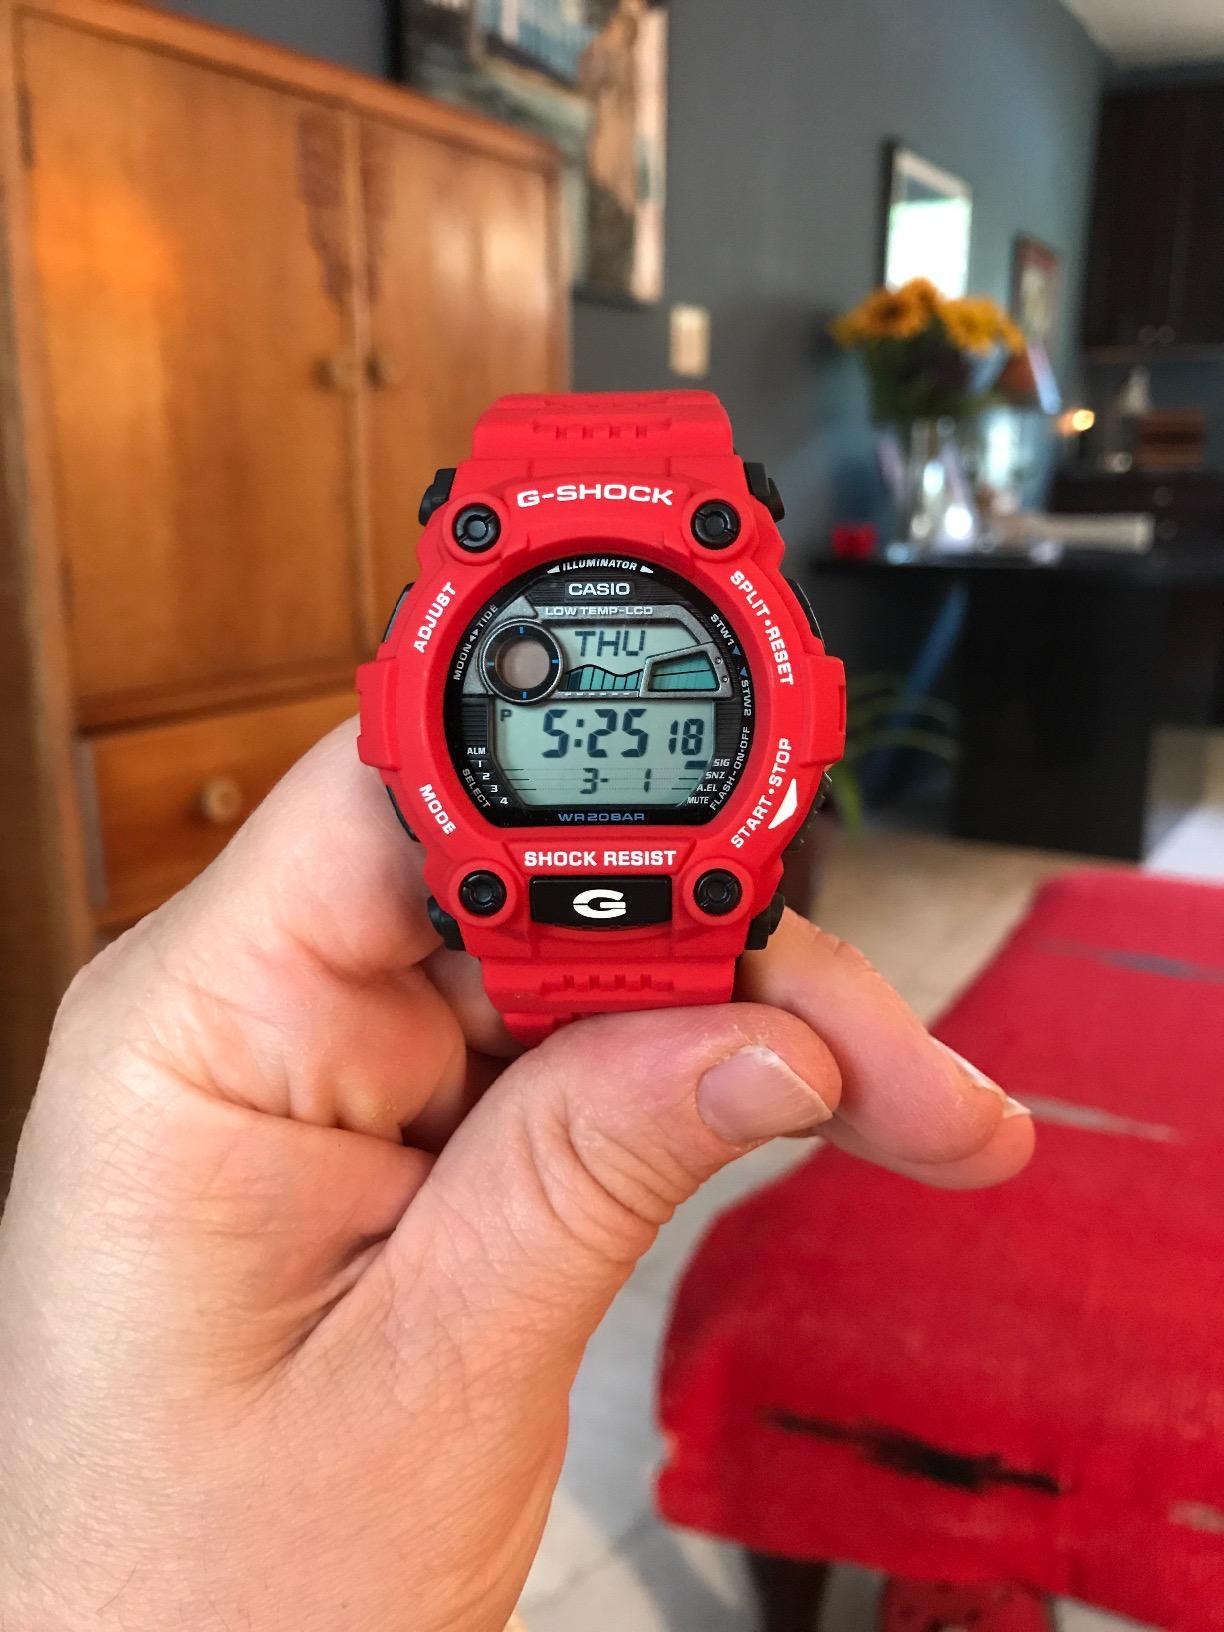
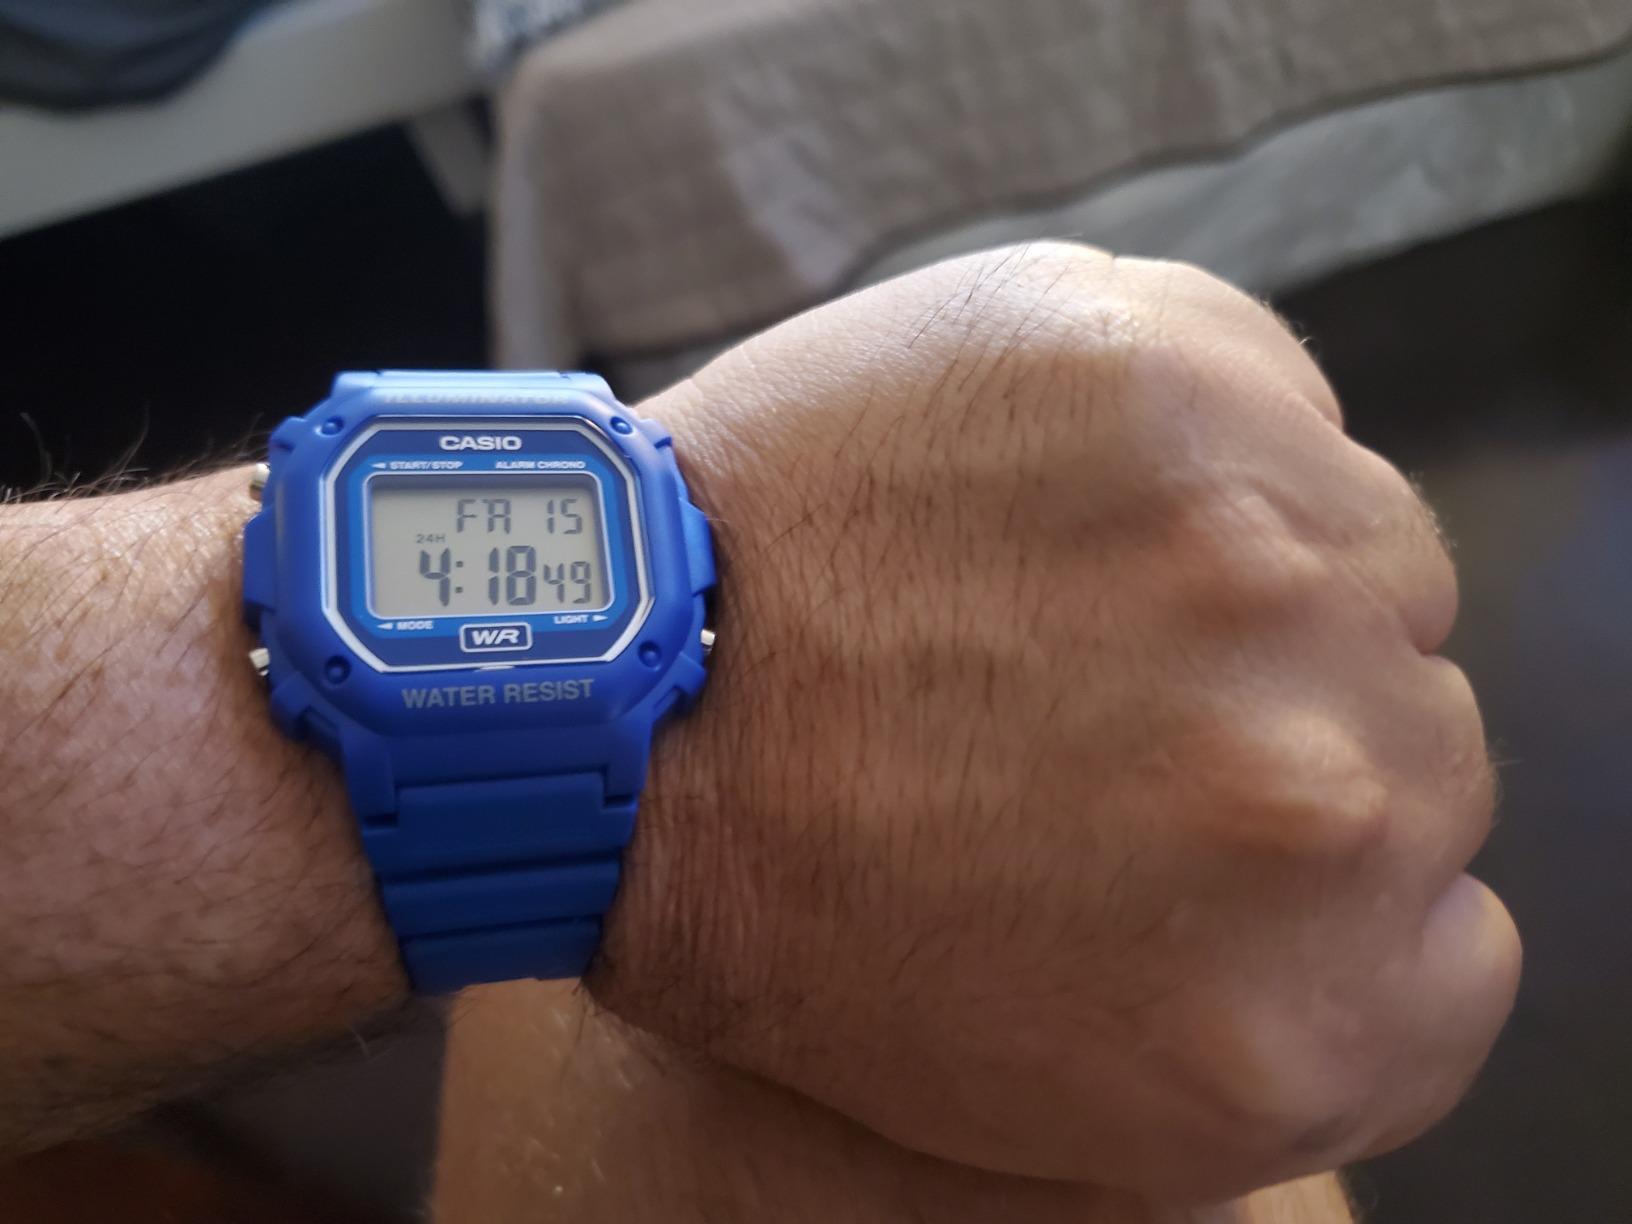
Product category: accessories_watch
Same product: no